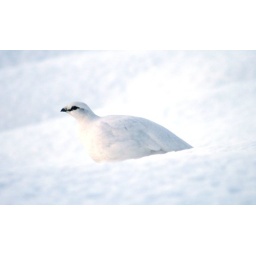
The Ptarmigan is seasonally camouflaged; its feathers moult from white in winter to brown in spring or summer.